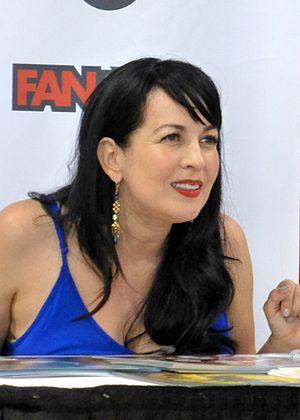
Erin Grey Van Oosbree, dite Grey DeLisle et Grey Griffin, est une comédienne et auteure-compositrice-interprète américaine, née le 24 août 1973 à Fort Ord.